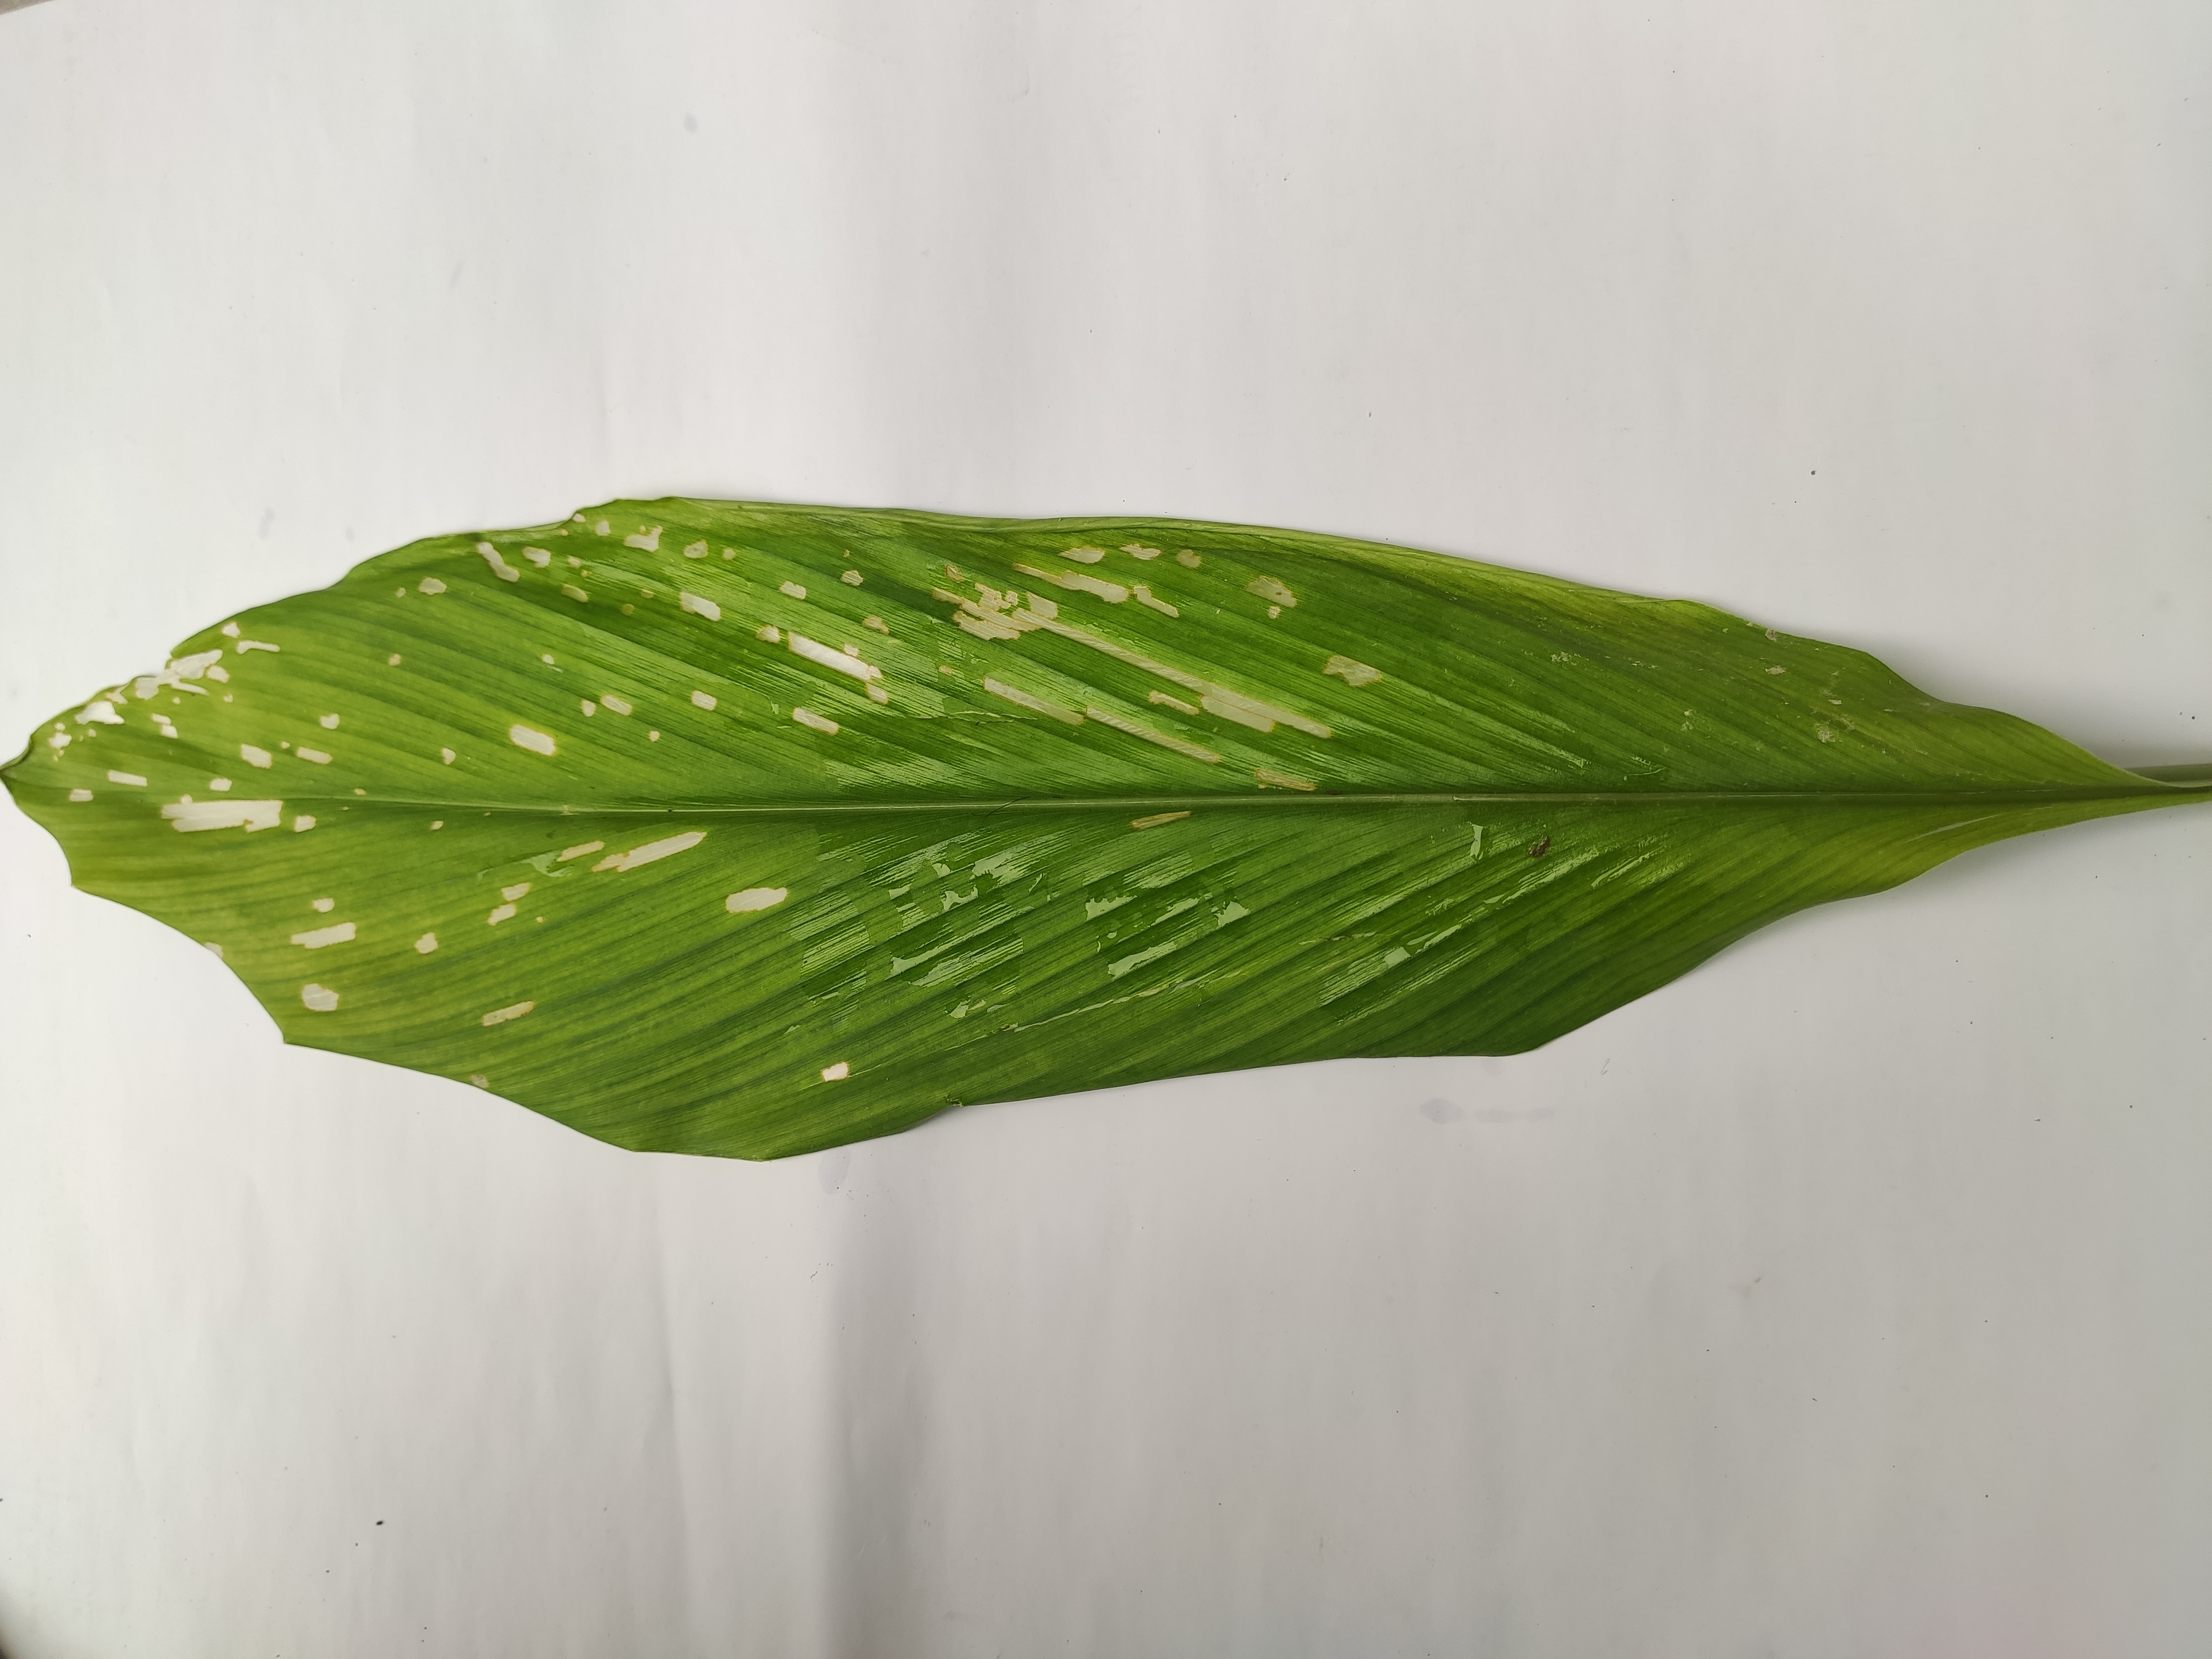
Label: Aphids_Disease